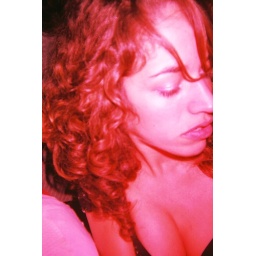
Rita, The girl in red